The Flying Classroom (1954 film)

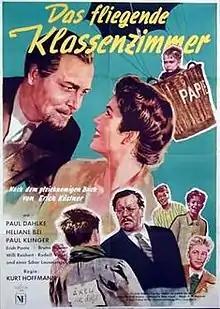

The Flying Classroom is a 1954 West German family comedy film directed by Kurt Hoffmann and starring Paul Dahlke, Heliane Bei and Paul Klinger. It is an adaptation of the 1933 novel "The Flying Classroom" by Erich Kästner.